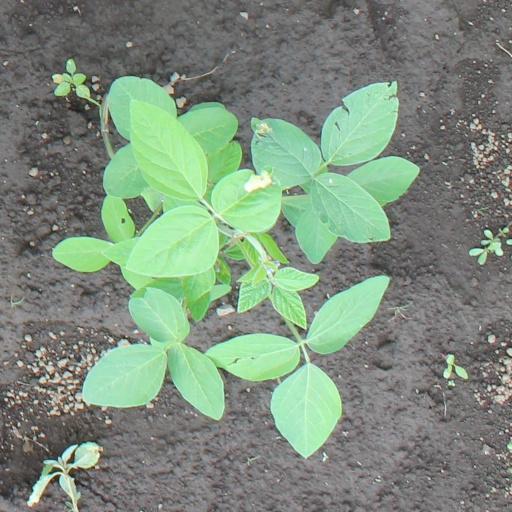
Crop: soybean